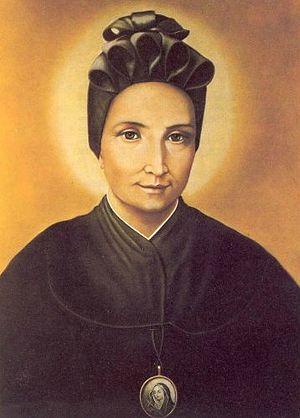
Le pape Jean-Paul II a canonisé, pendant son pontificat 482 saints, au cours de 52 cérémonies de canonisation, parmi lesquelles 38 se sont déroulées au Vatican et 14 au cours des visites pastorales qu'il a effectuées hors d'Italie. En presque 27 ans de pontificat, Jean-Paul II a quasiment canonisé autant de personnes que durant les cinq derniers siècles.
Les Filles de la charité canossiennes forment une congrégation religieuse féminine enseignante et catéchiste de droit pontifical.
Madeleine de Canossa est une religieuse italienne, née le 1ᵉʳ mars 1774 à Vérone où elle est morte le 10 avril 1835.